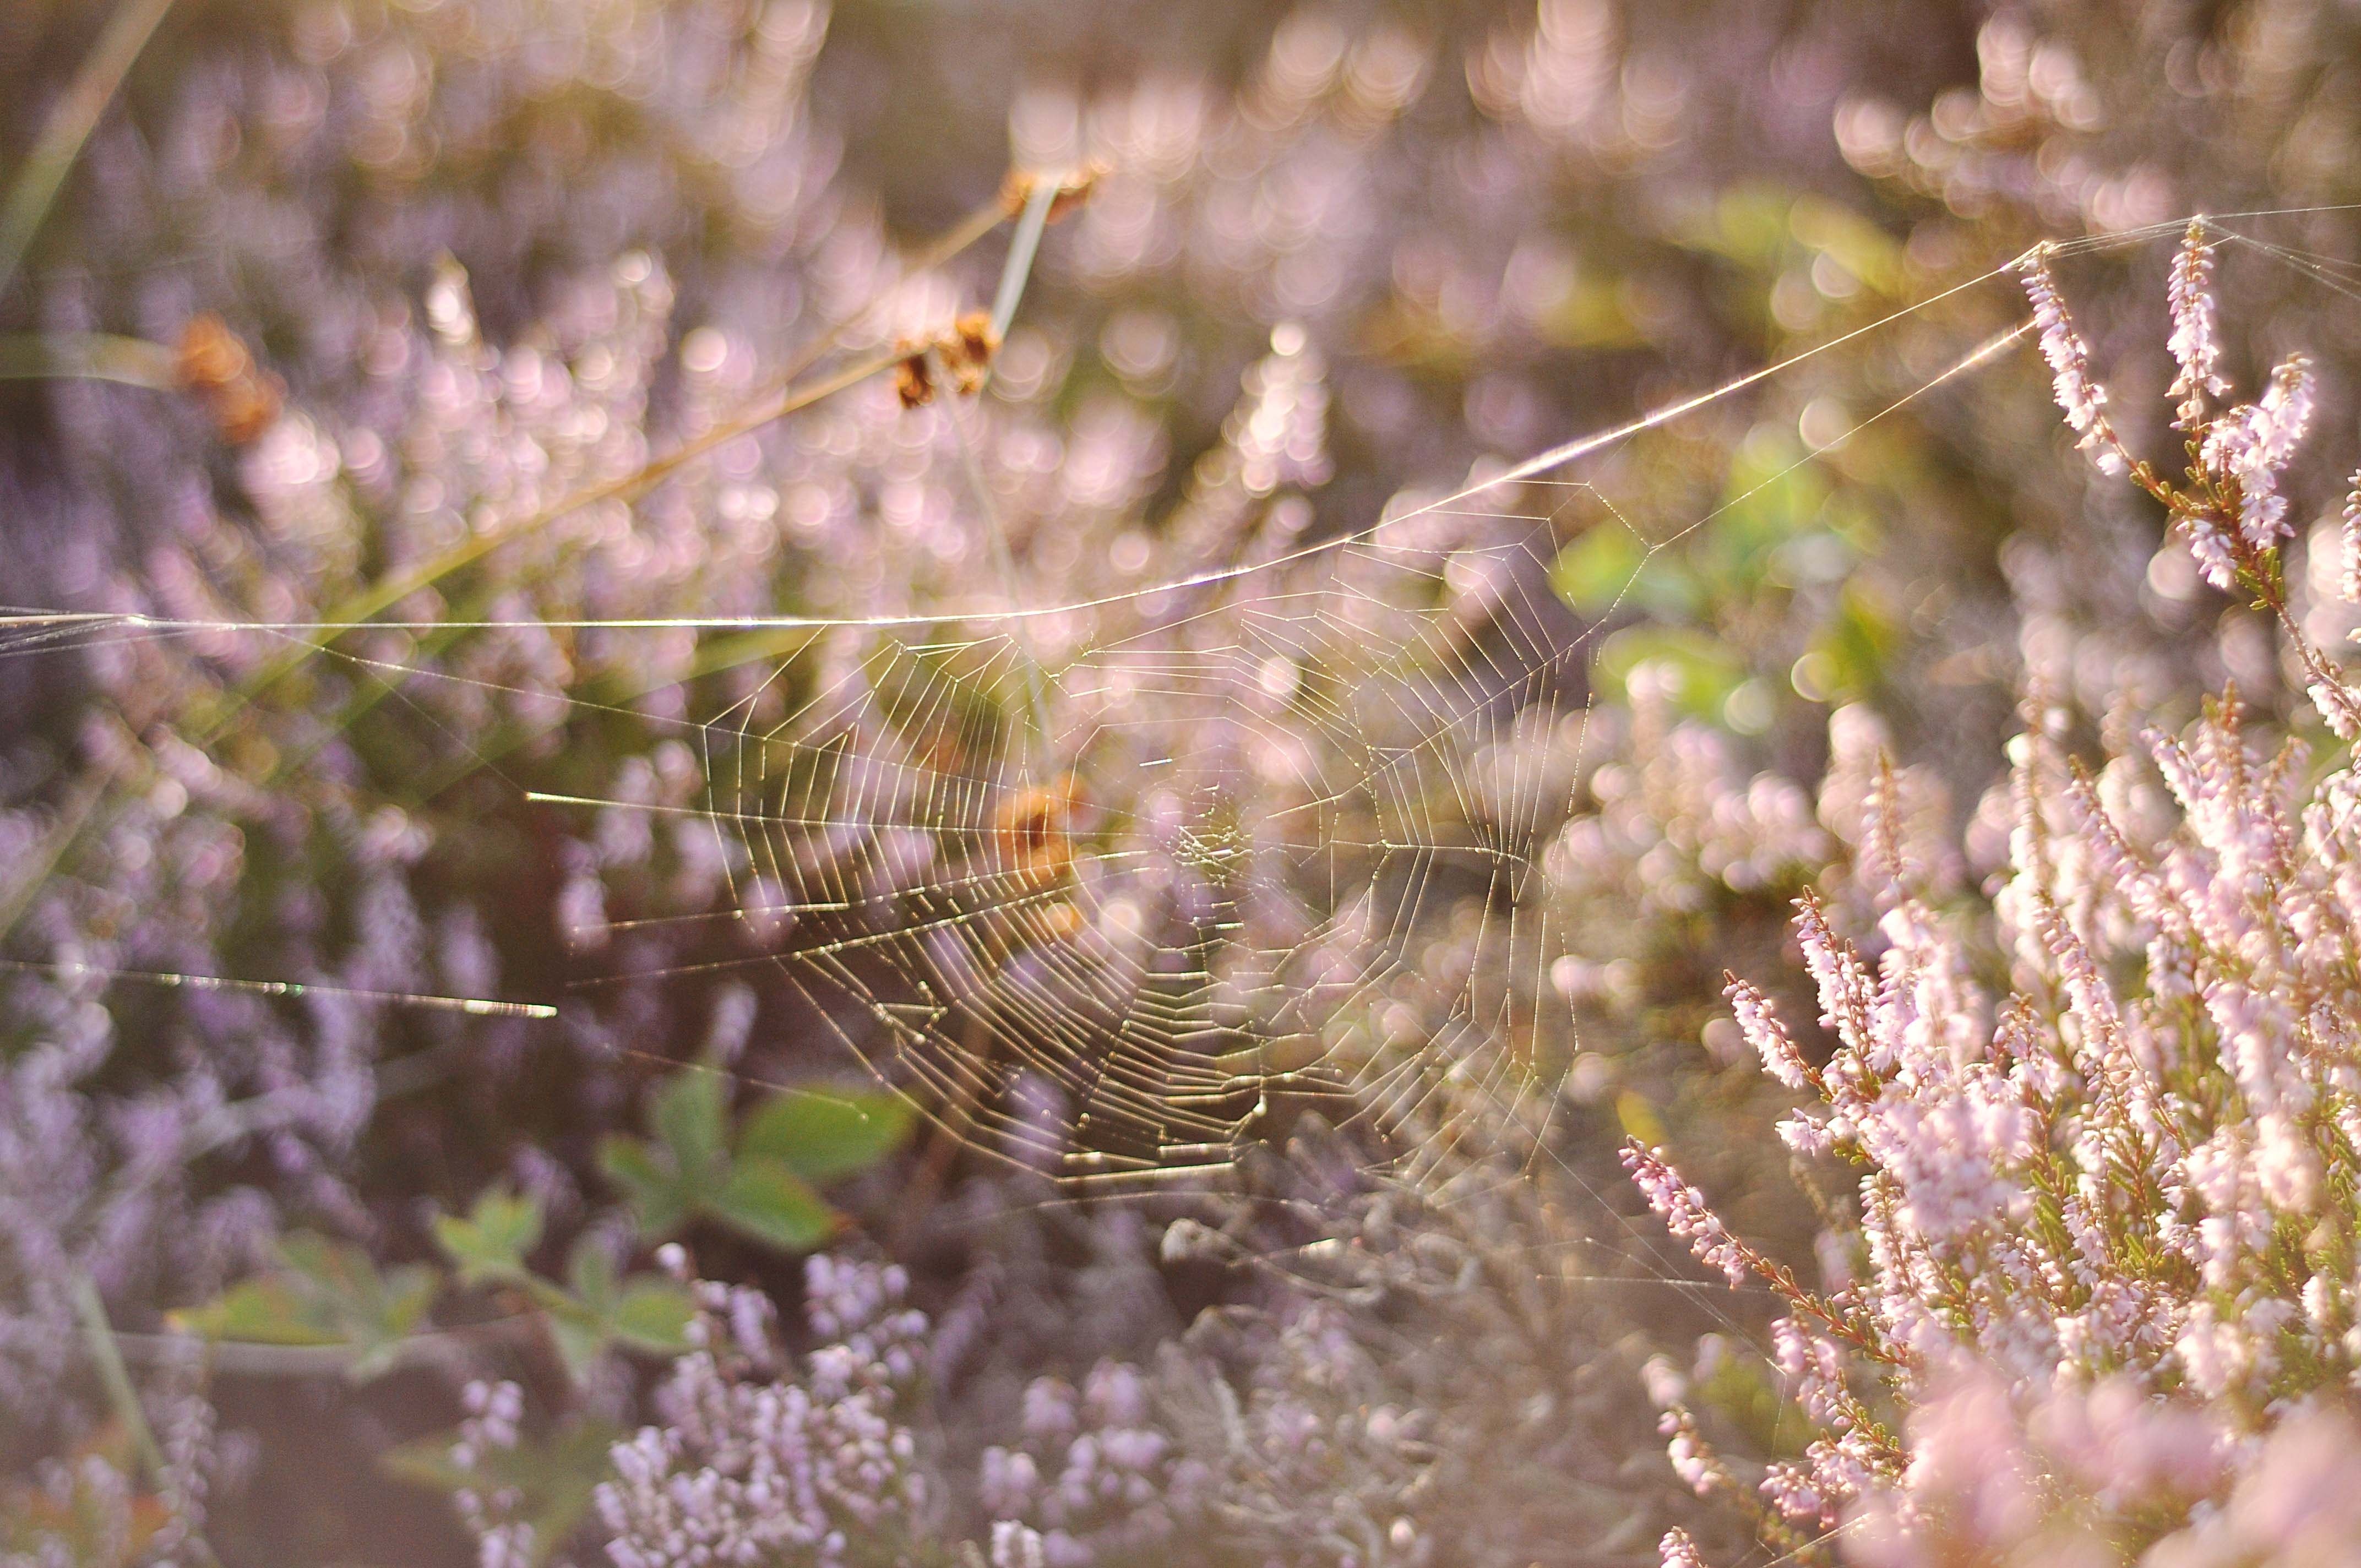
spider web, wildlife, grass, water, plant, organism, grass family, spring, tree, sunlight, flower, photography, macro photography, natural material, wildflower